Thomas Waldrom

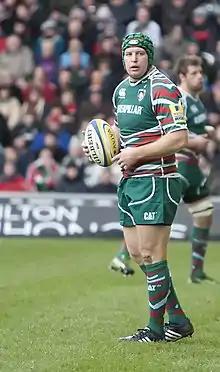
Waldrom playing for Leicester

Thomas Waldrom (born 28 April 1983) is a former rugby union player who played for Exeter Chiefs in the English Premiership and represented England from 2012 to 2014. Born in Lower Hutt, New Zealand, he qualified for England through his grandmother, winning four caps.